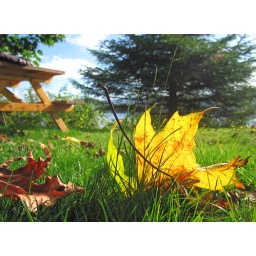
I quickly laid down on the grass in front of my doctor's office while I shot this leaf.